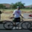
Label: bicycle